Westgate shopping mall attack

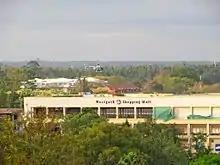
A Kenyan military MD 500 Defender helicopter hovers over the Westgate mall, 23 September

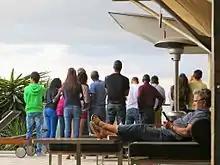
Onlookers on a hotel roof

On Saturday 21 September 2013, at about 12:25 p.m., at least four masked assailants (initially claimed by the government to be between 10 and 15) jumped out of a silver Mitsubishi Lancer on Mwanzi Road, near the front entrance of the Westgate shopping mall, the most upscale mall in Nairobi, in its Westlands district. They threw three grenades, one hit a nearby coffee shop, while two hit a security booth nearby. The four militants split into pairs. One pair made for the main pedestrian entrance, while the other continued along the front of the building toward the vehicle entrance. Two of the gunman made it up to the upstairs parking lot, where a children’s cooking competition was being held. They approached and threw grenades and opened fire indiscriminately. One of the militants said in English: “In the name of Allah, the Most Gracious, the Most Merciful. We’ve come to kill you Christians and Kenyans for what you are doing in Somalia." One of the attackers yelled "we are al-Shabab".